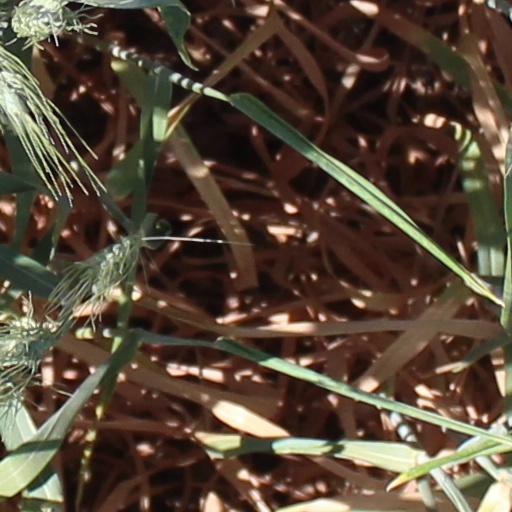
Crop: wheat